Blythswood Rifles

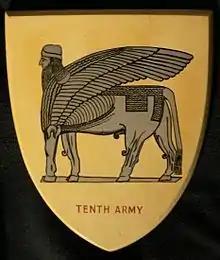
Tenth Army insignia.

There was then a pause while the BEF prepared for a set-piece crossing of the Canal du Nord. Meanwhile, 52nd (L) Division was holding Mœuvres, which the Germans were determined to retake. Bitter fighting went on from 17 to 19 September with 7th HLI initially in reserve, then counter-attacking on 19 September to retake the northern edge of the village. The CO, Lt-Col Gibbons, was mortally wounded during this action.